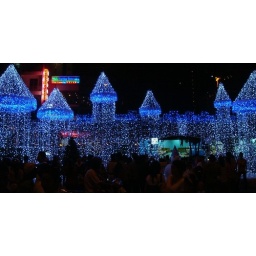
There was that big light blue castle on Nguyen Hue street in Christmas Night 2008.